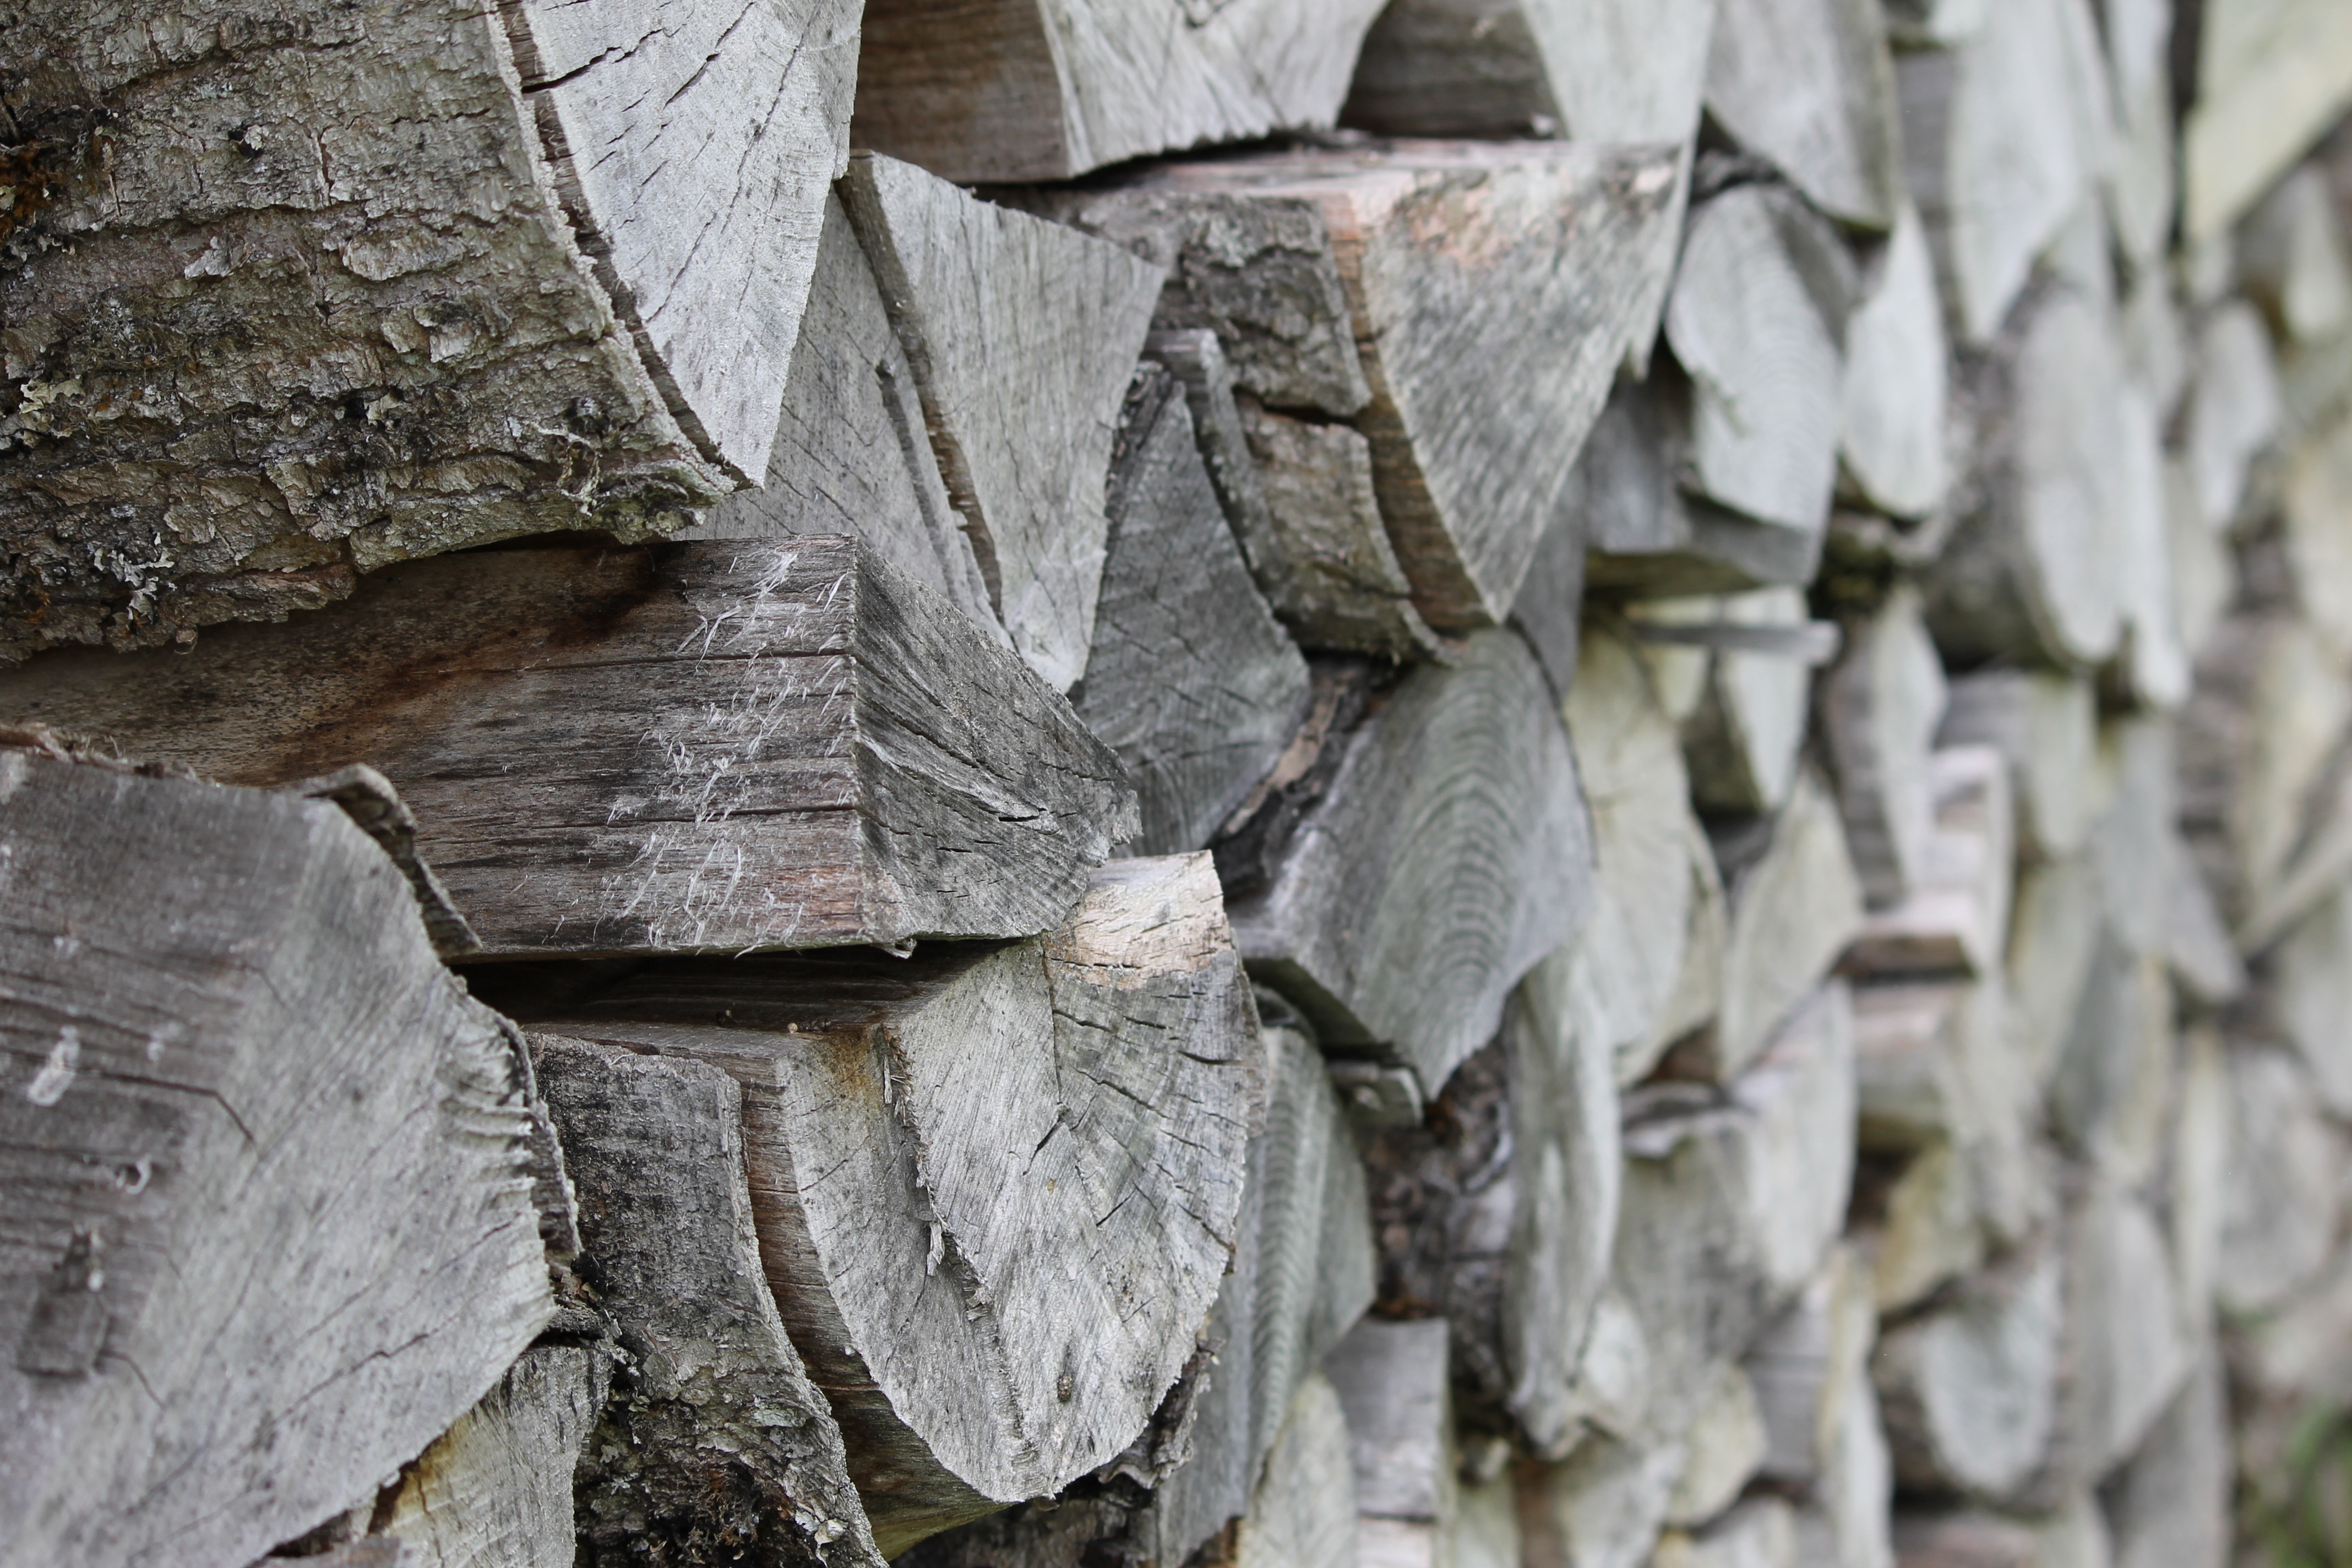
tree, nature, rock, branch, plant, wood, texture, leaf, trunk, wall, bark, autumn, firewood, stack, lumber, tribe, timber, carving, ancient history, woody plant